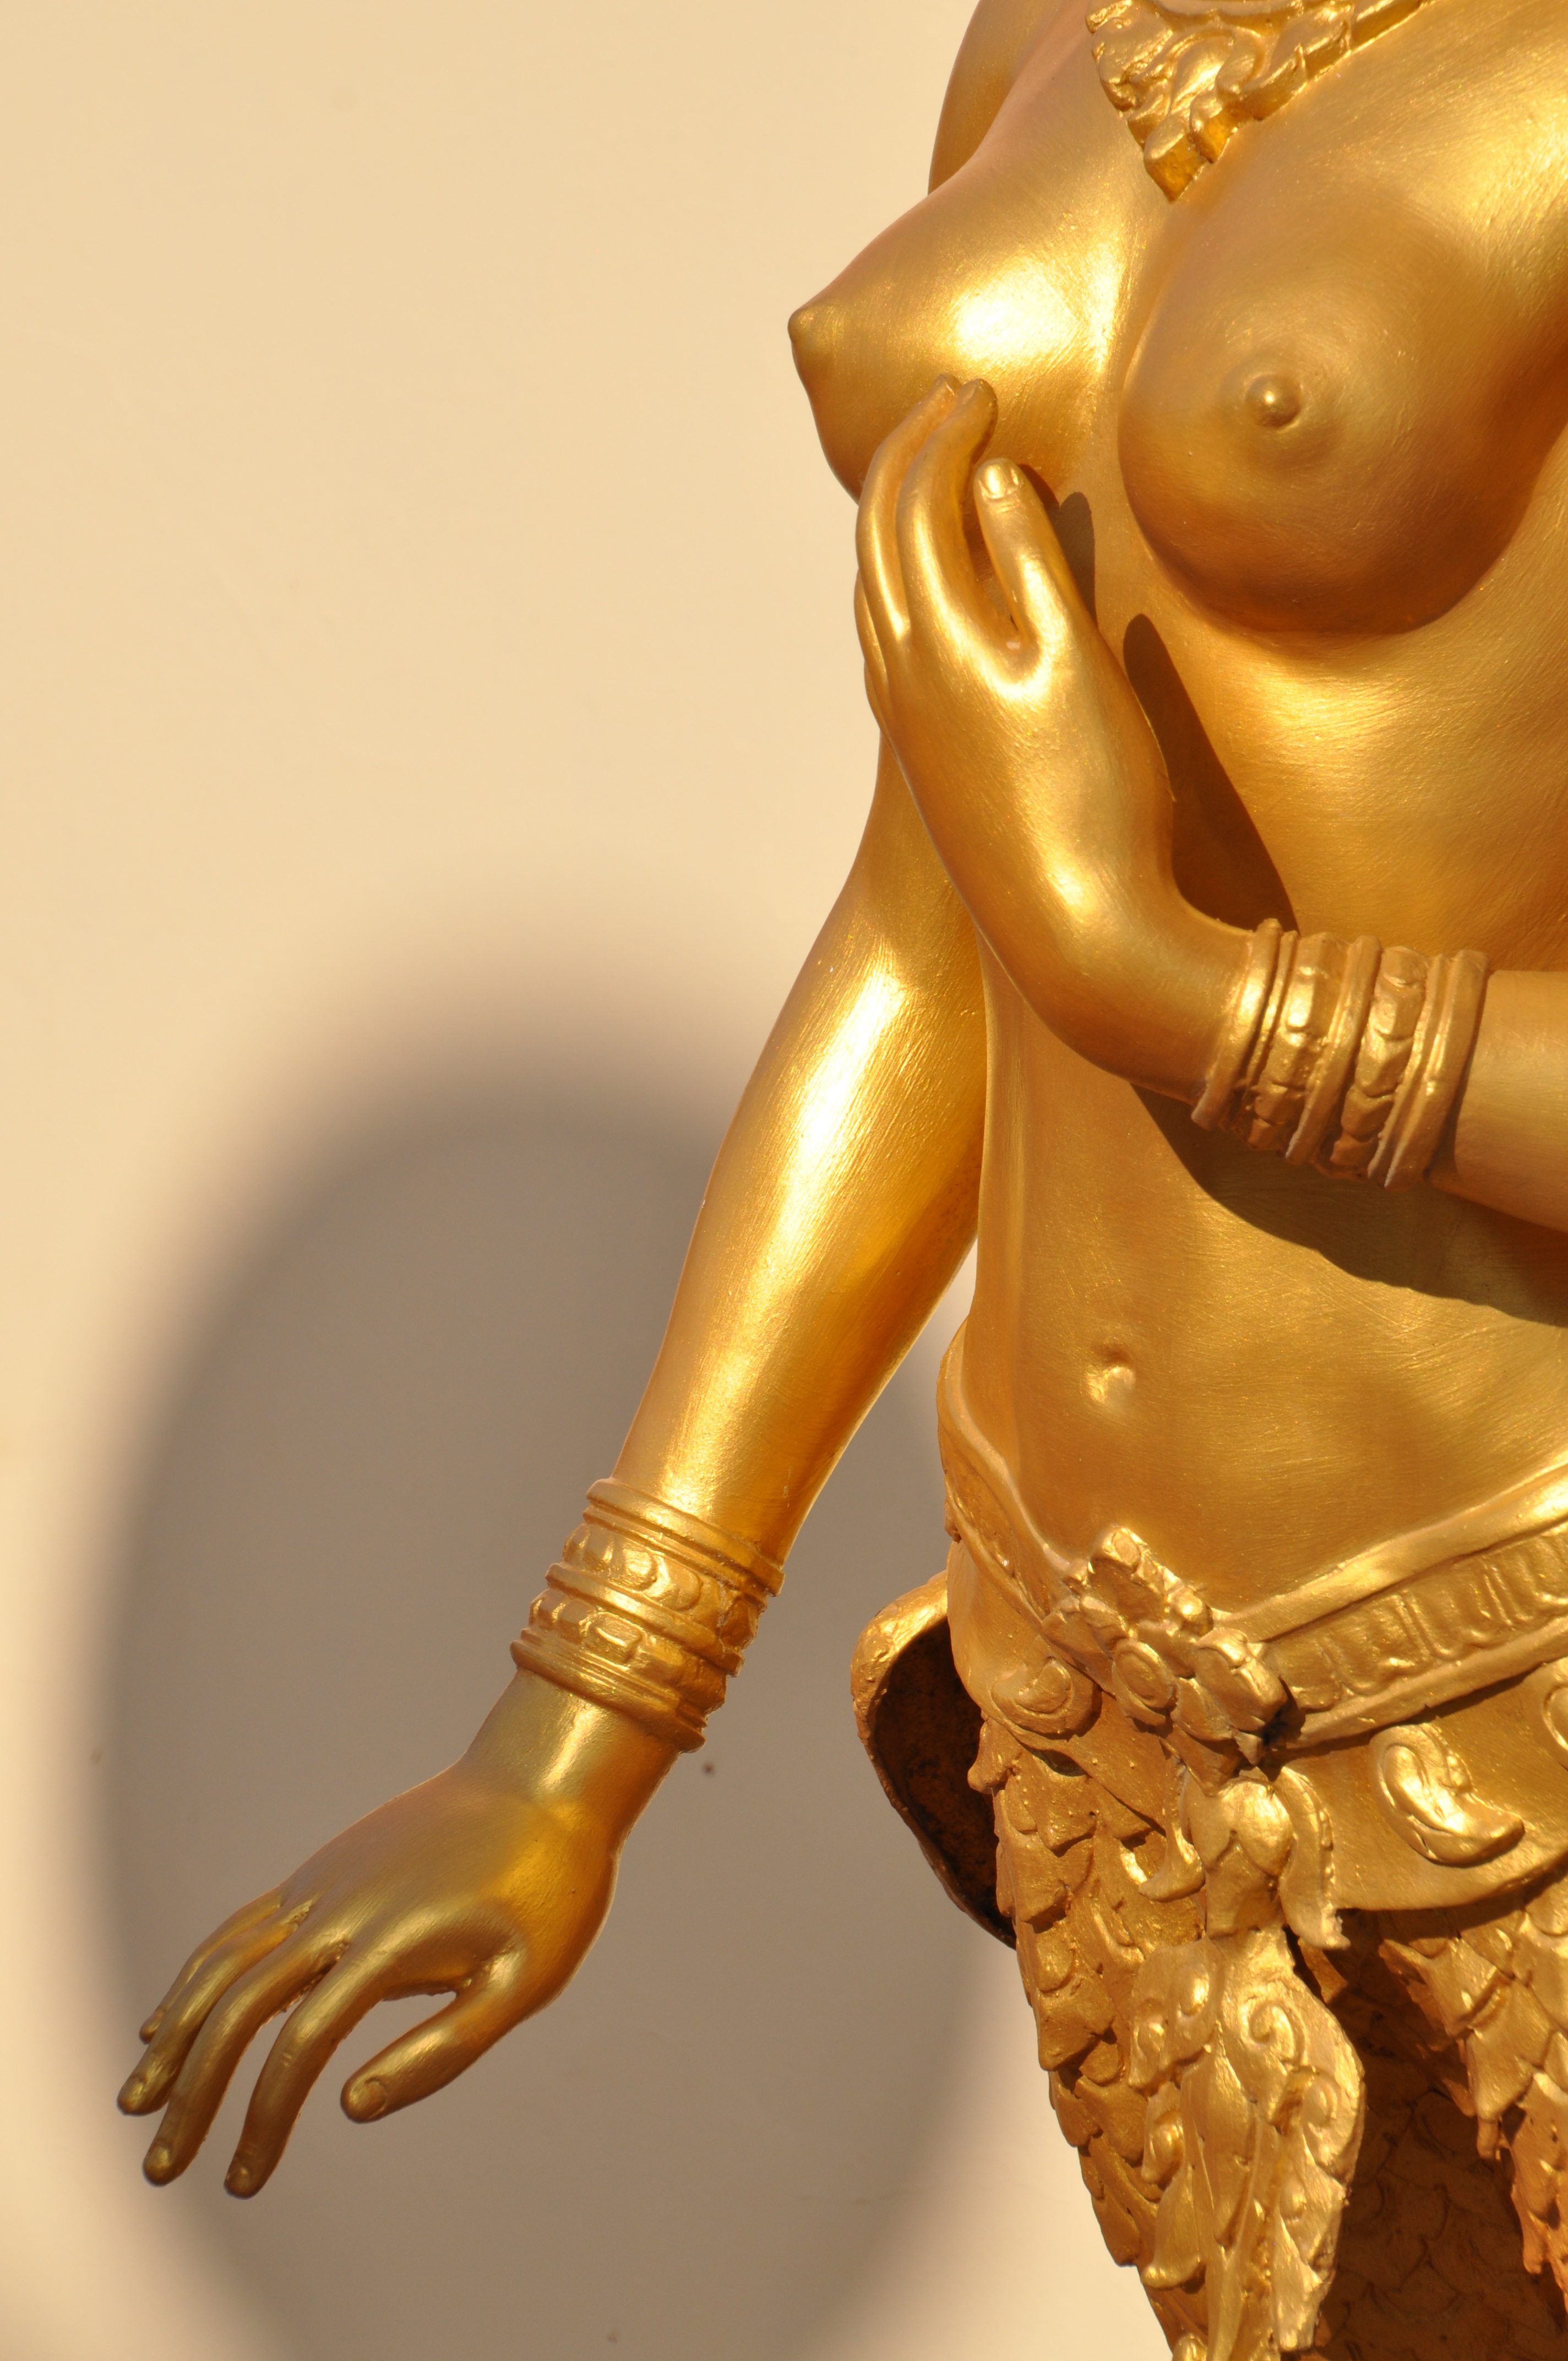
vintage, monument, statue, metal, buddhism, asia, toy, material, thailand, sculpture, art, gold, temple, brass, figurine, culture, bronze, carving, thai, traditional, cultural, mythology, bronze sculpture